Wismar

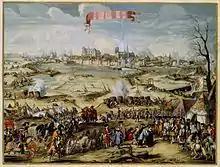
Siege of Wismar 1675

The name of the settlement was first recorded in the 12th century as Visemer, Wismar (1147, 1167), Wyssemaria (1229)" "and is probably of Slavic origin although finally disputed. Wismar could have the same Old Saxon origin like the German city Weimar." "Wismar was part of the Western Slavic Obotrites' territory.